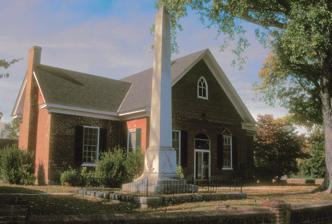
Building: King and Queen Courthouse Green Historic District
Country: United States of America
Year built: 1864
Historic district in Virginia, United States United States historic place King and Queen Courthouse Green Historic District U.S. National Register of Historic Places U.S. Historic district Virginia Landmarks Register King and Queen Courthouse, April 1971 Show map of Virginia Show map of the United States Location Jct. of Allen Circle and Courthouse Landing Rd., NW of Shacklefords, at King and Queen Court House , near Shacklefords, Virginia Coordinates 37°40′12″N 76°52′44″W / 37.67000°N 76.87889°W / 37.67000; -76.87889 Area 11.5 acres (4.7 ha) Built 1864 ( 1864 ) Architectural style Late 19th And Early 20th Century American Movements, Late Victorian, Federal NRHP reference No. 98001162 VLR No. 049-5001 Significant dates Added to NRHP September 24, 1998 Designated VLR June 17, 1998 King and Queen Courthouse Green Historic District is a national historic district located at King and Queen Court House , near Shacklefords , King and Queen County, Virginia .  It encompasses eight contributing buildings, seven contributing structures, and two contributing objects in the county seat of King and Queen County. The district includes a small courthouse compound with a courthouse, clerk's office, and county jail (partially delineated by a brick wall), a granite monument and brick wall, a hotel / tavern building, a school, a specialty store building (currently used to house state offices), and a residence on the site of another hotel and tavern. It was listed on the National Register of Historic Places in 1998. Confederate Monument The granite obelisk (pictured) was erected in 1913 and is located on the old court house grounds.  The monument displays various symbols of the war and the below inscription: To The Confederate Soldiers And Sailors of King and Queen County Virginia 1861-1865 Fate Denied Them Victory But Gave Them The Love And Veneration Of Their Native Land, The Wonder And Admiration Of The World References